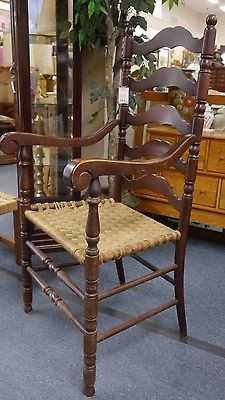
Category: chair